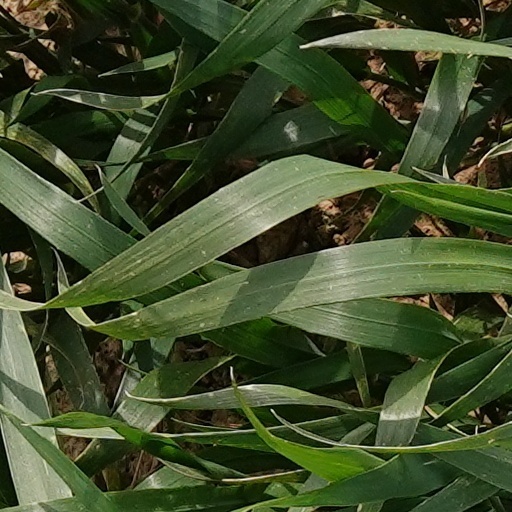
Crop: wheat